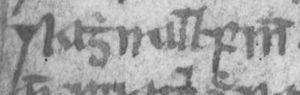
Raghnall Mac Ruaidhrí est un important magnat écossais chef du Clann Ruaidhrí. le père de Raghnall, Ruaidhrí Mac Ruaidhrí, est tué en 1318, à cette époque Raghnall devait être encore un enfant. Ruaidhrí lui-même apparaît lorsqu'il doit faire face aux prétentions sur Clan MacRuari de sa sœur, Cairistíona, épouse de Donnchadh, un membre de la lignée des comte de Mar. Cette situation met en évidence que Cairistíona et ses puissants alliés devaient être une menace pour le jeune Raghnall. Néanmoins ce dernier succède à son père et apparaît dans les sources en 1337.